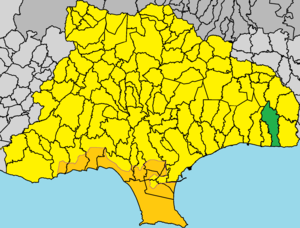
Monagroúlli est un village de Chypre de plus de 536 habitants.